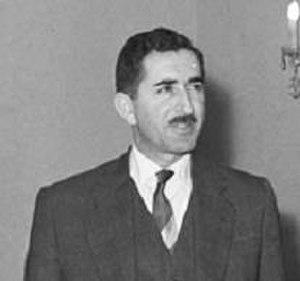
Rachid Karamé, né le 30 décembre 1921 à Mariatta près de Tripoli et mort assassiné le 1ᵉʳ juin 1987, est un homme politique libanais de confession sunnite. Président du Conseil à huit reprises, il est un acteur politique important lors de la guerre civile libanaise.